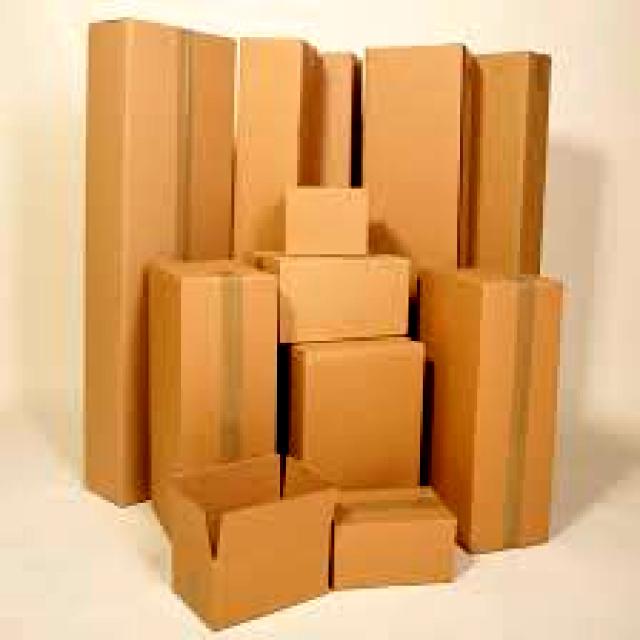
Label: Cardboard